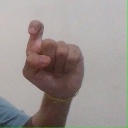
अक्षर: इ